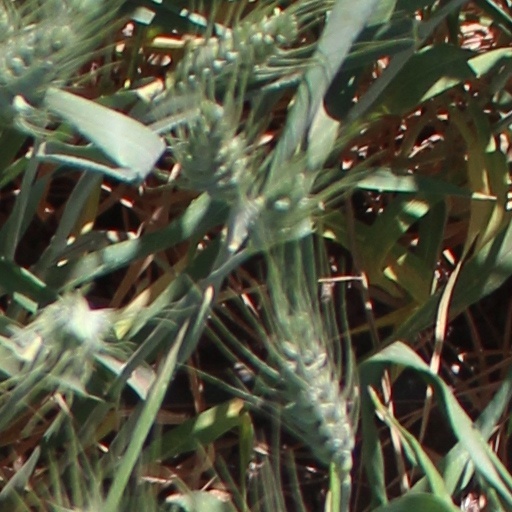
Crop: wheat